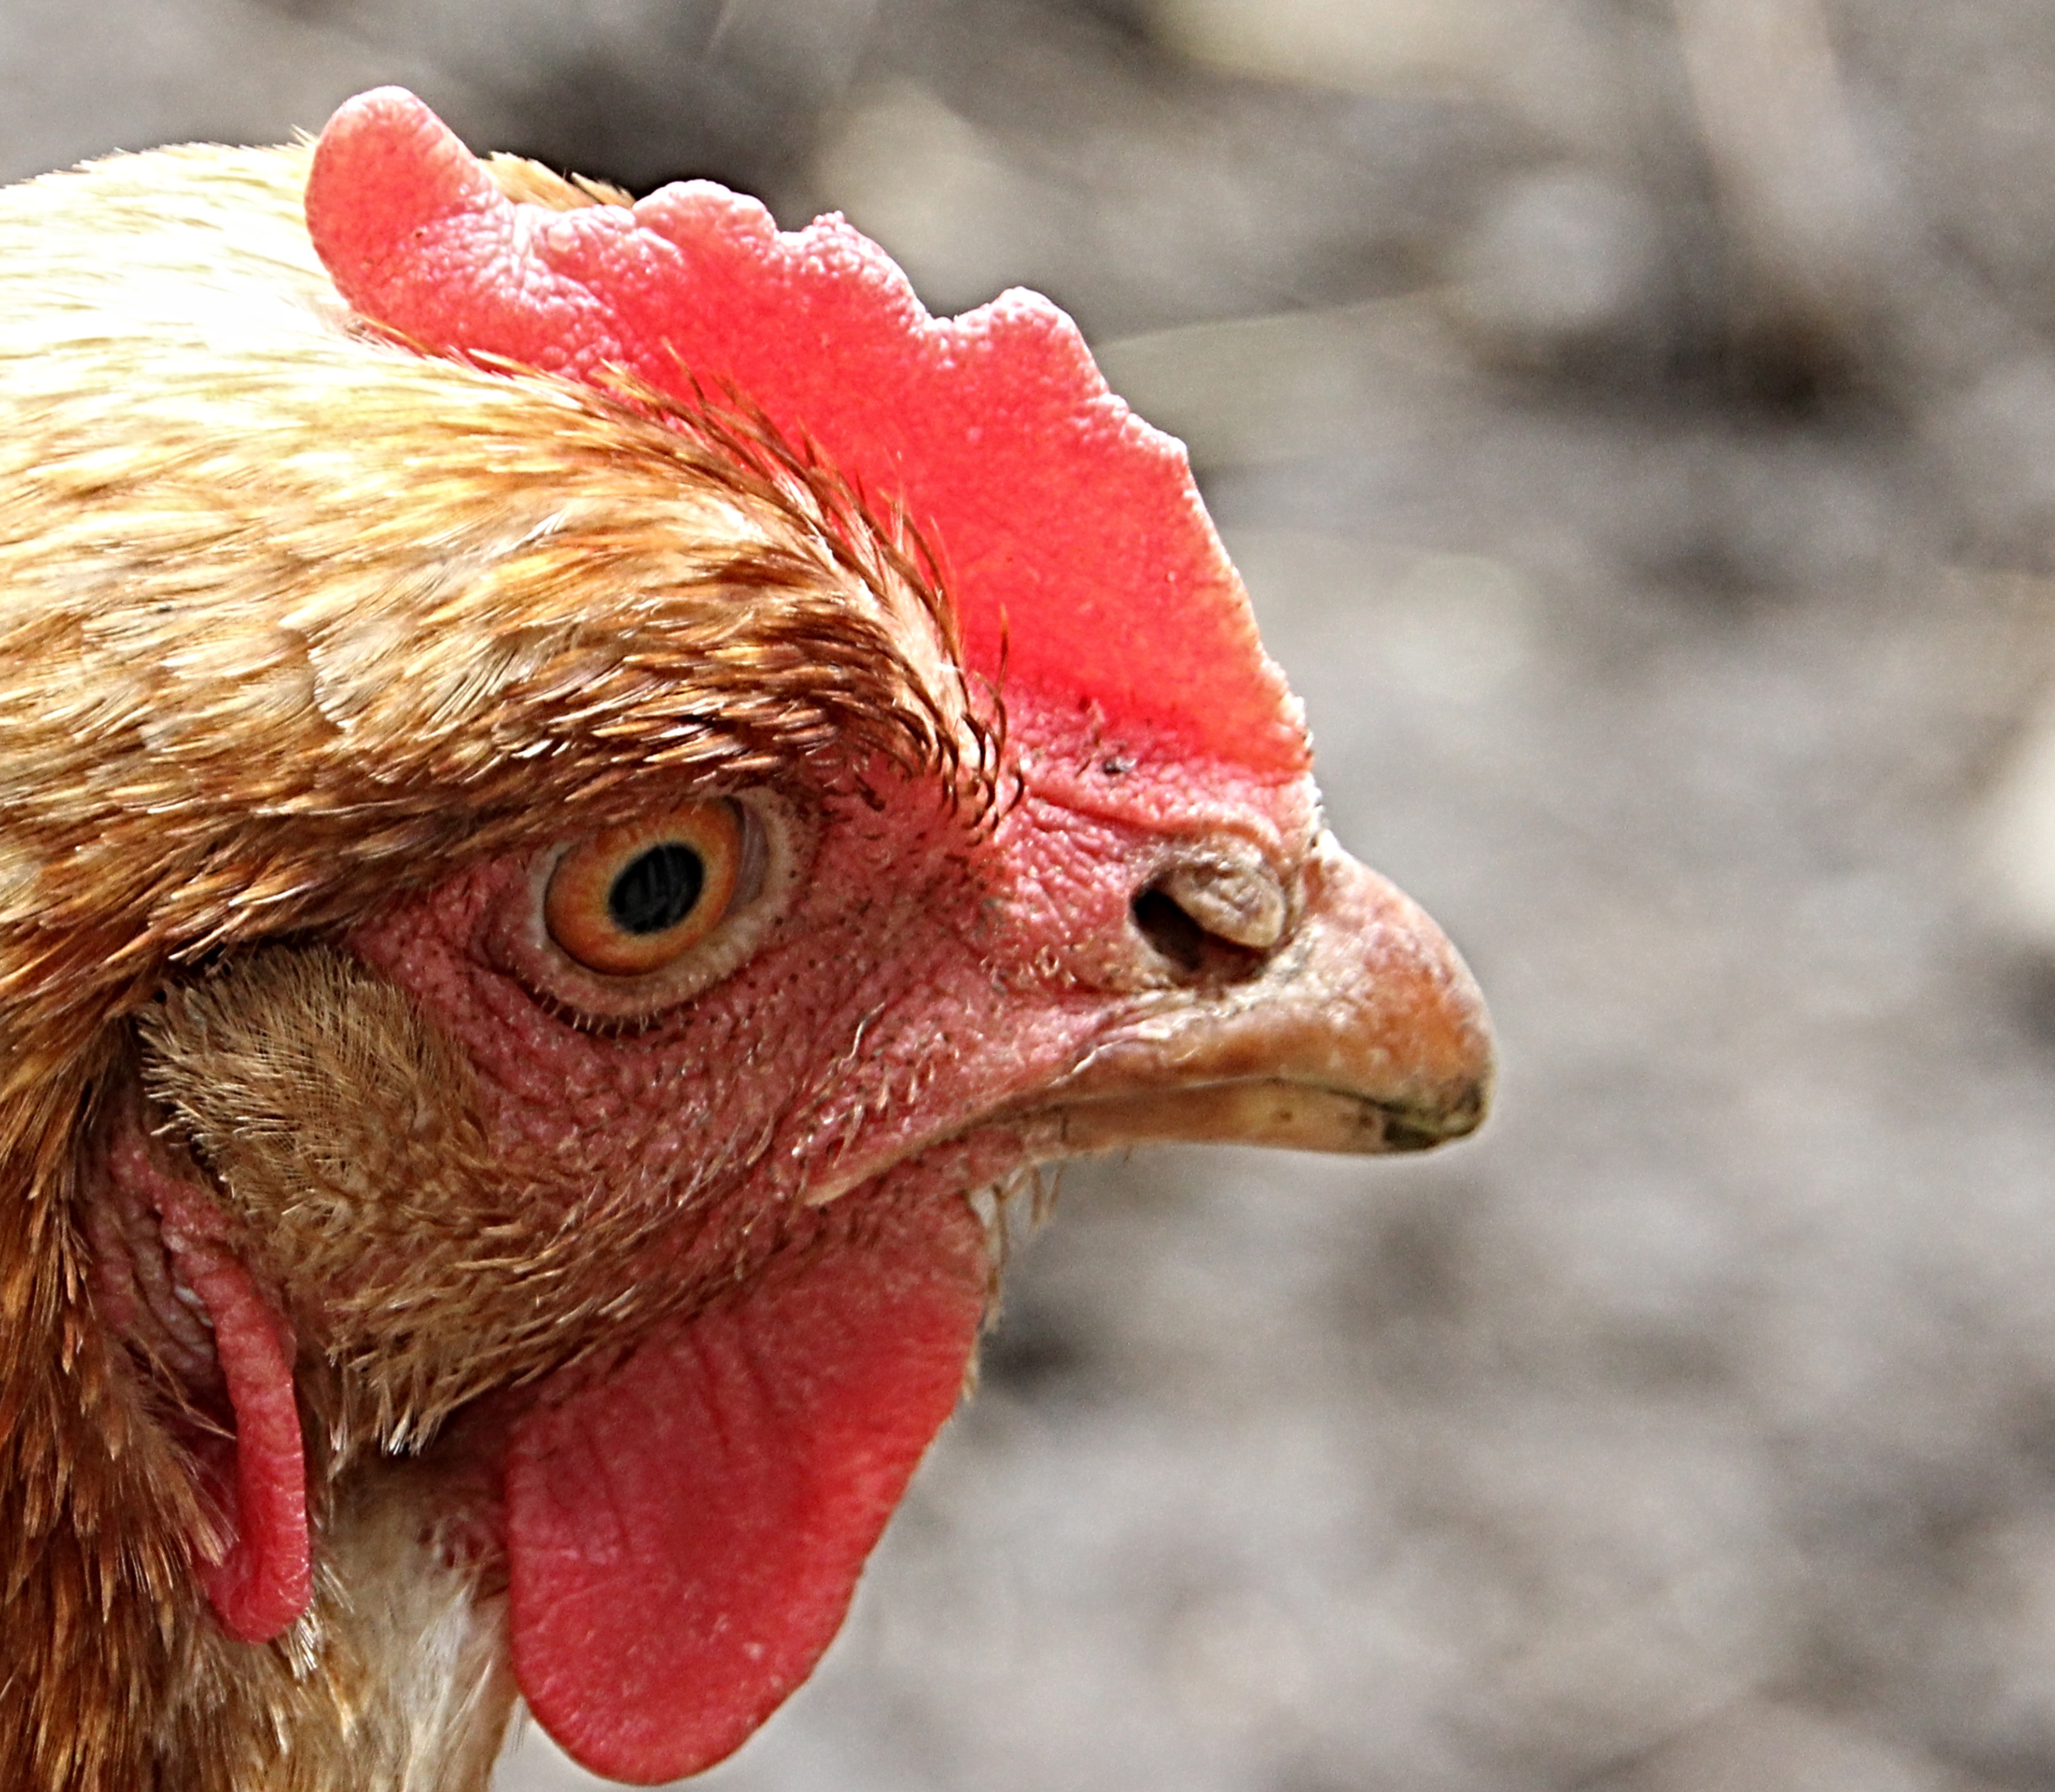
nature, bird, farm, animal, portrait, red, beak, livestock, close, feather, chicken, fowl, fauna, rooster, poultry, hen, close up, eye, galliformes, head, vertebrate, creature, bill, side, animal world, of course, wildlife photography, animal portrait, phasianidae, country life, comb, pinnate